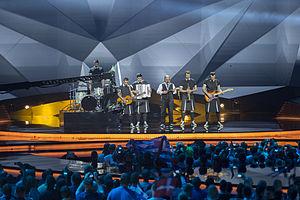
La Grèce participe, pour la trente-quatrième fois de son histoire, au Concours Eurovision de la chanson en 2013. En 2012, de nombreux doutes planent sur la participation des Grecs, à cause des difficultés financières que traverse le pays ainsi que le diffuseur ERT. Finalement, la Grèce confirme sa participation après l'annonce d'un accord avec la chaîne privée MAD TV pour organiser une finale nationale.
La Grèce participe au Concours Eurovision de la chanson, depuis sa dix-neuvième édition, en 1974, et l’a remporté à une reprise, en 2005.